Visby Cathedral

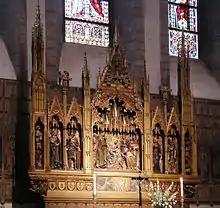
The Gothic revival altarpiece

The nave and two aisles form a hall church five bays long. The aisles are slightly lower than the nave, and narrower. The last bay of the nave lies a few steps higher than the rest of the church, and the square chancel a few further steps higher. The chancel itself is spatially conceived as a continuation of the nave. The walls and vaults of the church are covered with yellowish plaster, and for the rest the limestone is exposed in e.g. piers and vault ribs. The vaults are supported by four pairs of piers. The successive changes to the church throughout the centuries has led to an irregular and variegated interior. The most south-westerly pier still support a round arch from the first building period, the only visible remnant of the basilica. The capitals of the pillars are also different, ranging from capitals from the earliest building phase to capitals made during the renovation at the turn of the last century. The vaults of the church are all groin vaults.